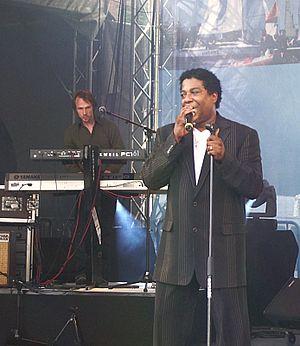
Sydney Youngblood est le pseudonyme choisi par l'américain Sydney Ford en tant que chanteur de dance.